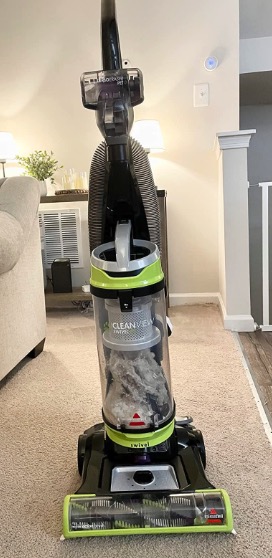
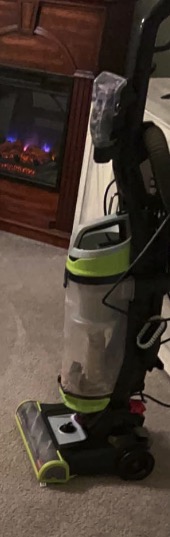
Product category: items_vacuum
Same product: yes